Ferran Solé

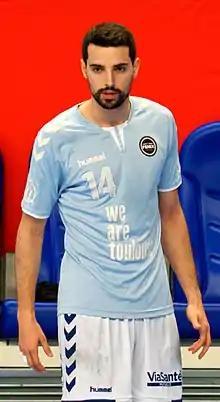
Solé in 2017

Ferran Solé Sala (born 25 August 1992) is a Spanish professional handball player for Paris Saint-Germain and the Spanish national team.